Pestalozzi-Fröbel Haus

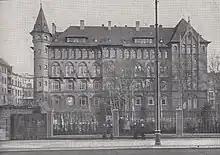
The Pestalozzi-Fröbel-Haus in c.1908

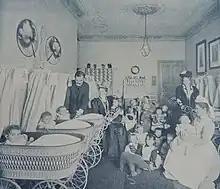
The creche in the house in 1907

The Pestalozzi-Fröbel-Haus was founded in 1882. It was one of the first institutions in Germany that started to train early childhood teachers, as well as one of the first where women could get professional training in Berlin. It believed in teaching children as individuals.